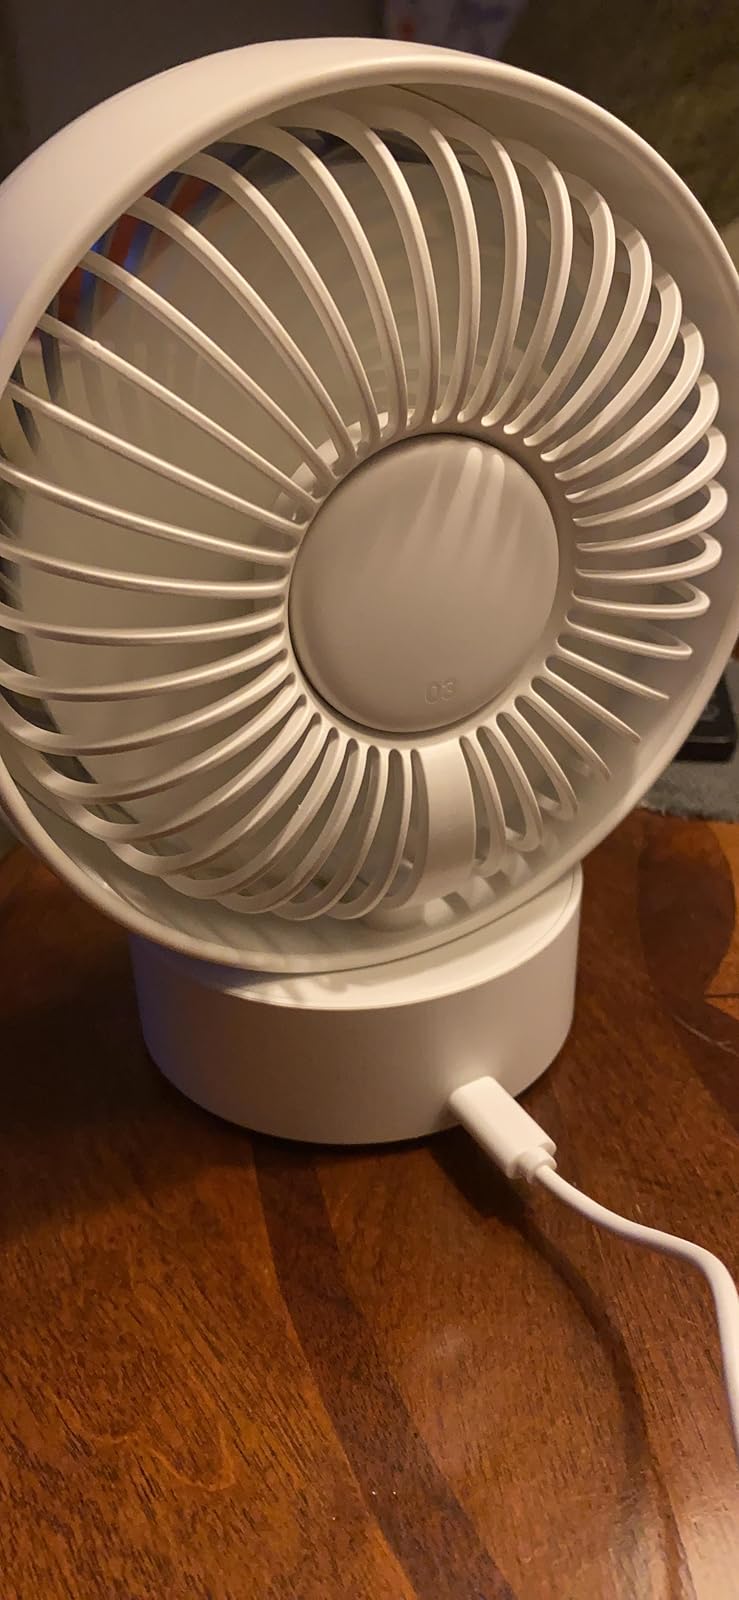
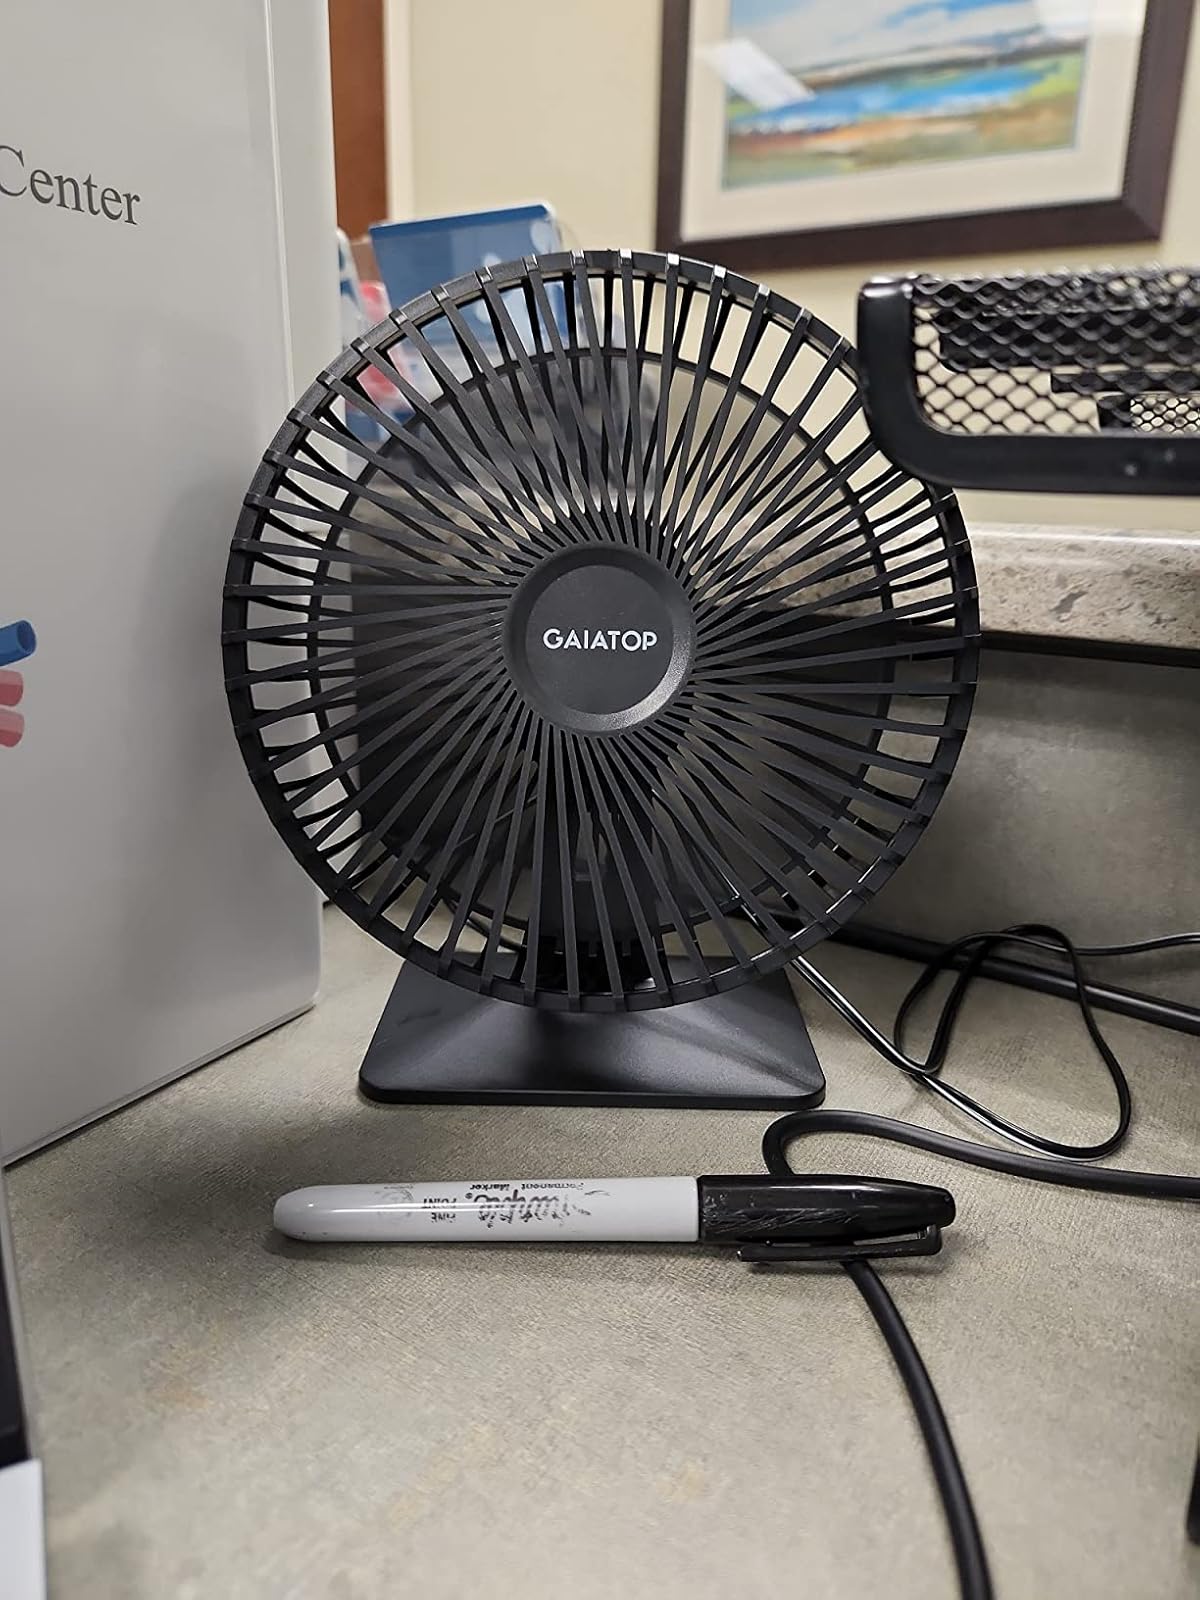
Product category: fan
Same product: no